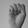
ASL letter: S